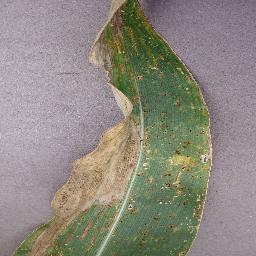
Label: Corn___Northern_Leaf_Blight